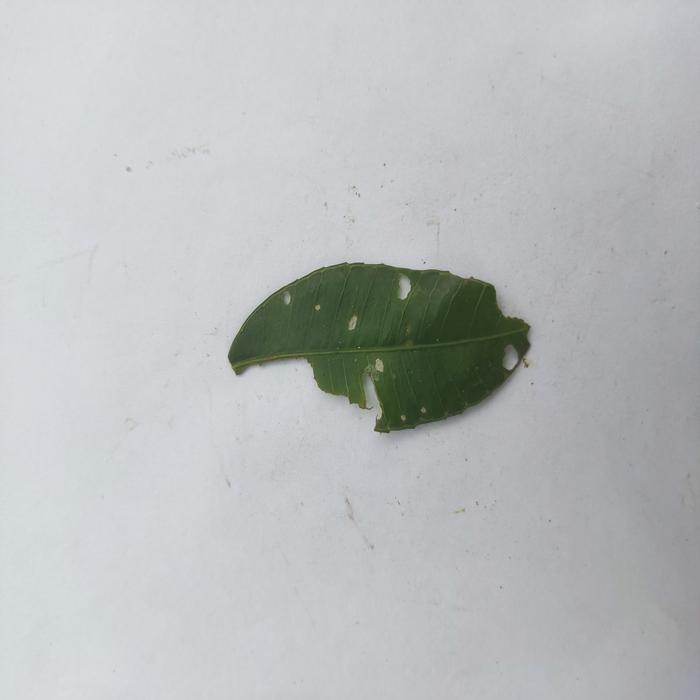
Crop: Hog Plum
Leaf condition: Caterpillars_Infestation